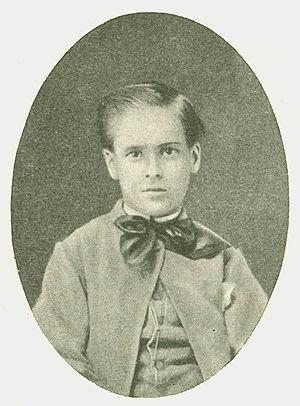
Henrique Mitchell de Paiva Couceiro CvTE • OTE • ComTE • MOVM • CvA • GCIC est un militaire, un administrateur colonial et un homme politique portugais. Il est connu pour avoir participé aux campagnes d'occupation coloniale en Angola et au Mozambique mais aussi pour avoir inspiré les "Incursions Monarchistes" contre la première République portugaise en 1911, 1912 et 1919. Il préside le gouvernement de ce qu'on nomme la Monarchie du Nord proclamée le 19 janvier 1919 et renversée le 13 février 1919. Nombre de participants à cet épisode politique appartiennent au groupe de l'Intégralisme lusitanien. Son dévouement à la cause monarchiste et son adhésion à l'Intégralisme le conduisirent plusieurs fois à l'exil, avant et même après l'avènement de l'Estado Novo au Portugal.